Covenant (band)

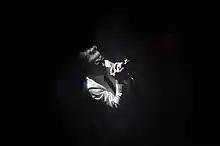
Eskil solo at o2 Islington

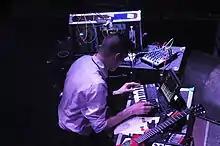
Catjar on keyboards at o2 Islington

"Theremin" is an EP released by Covenant in 1997 by the American label 21st Circuitry. It compiled tracks which were, for the most part, previously unavailable in the US. It was re-released by Metropolis in July 1999.